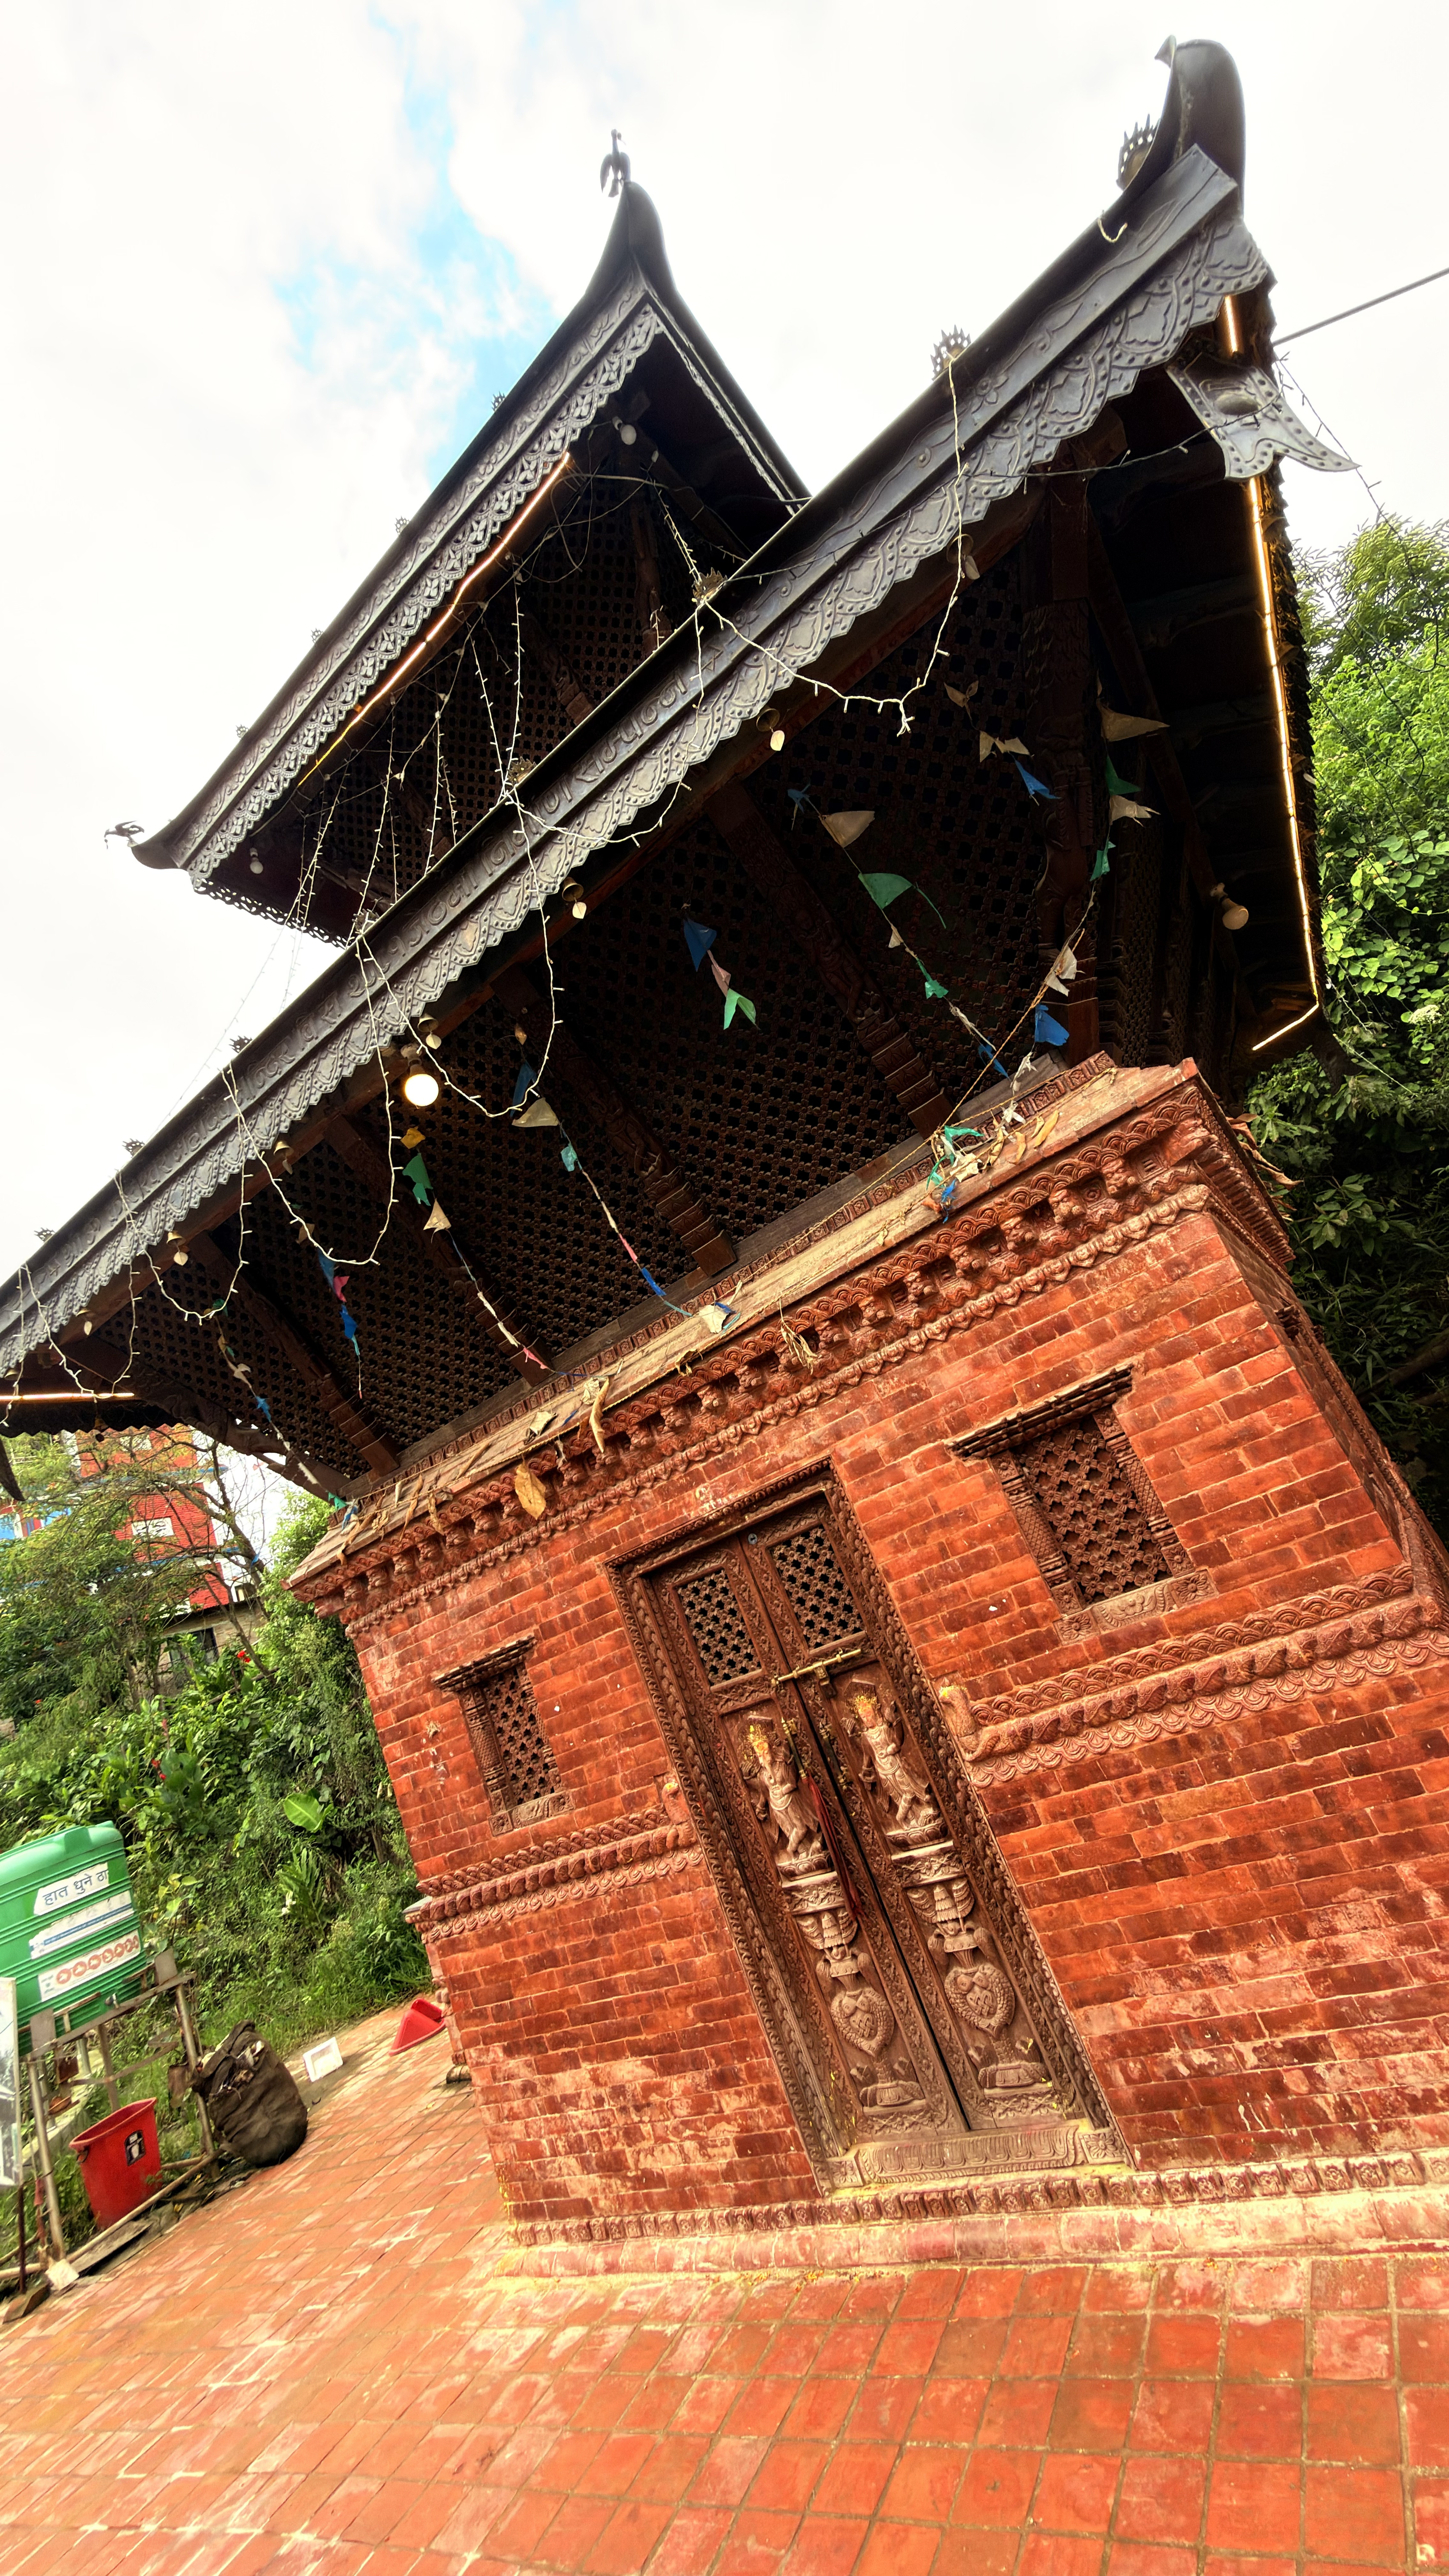
Heritage site: Kareshwor_Mahadev_Temple